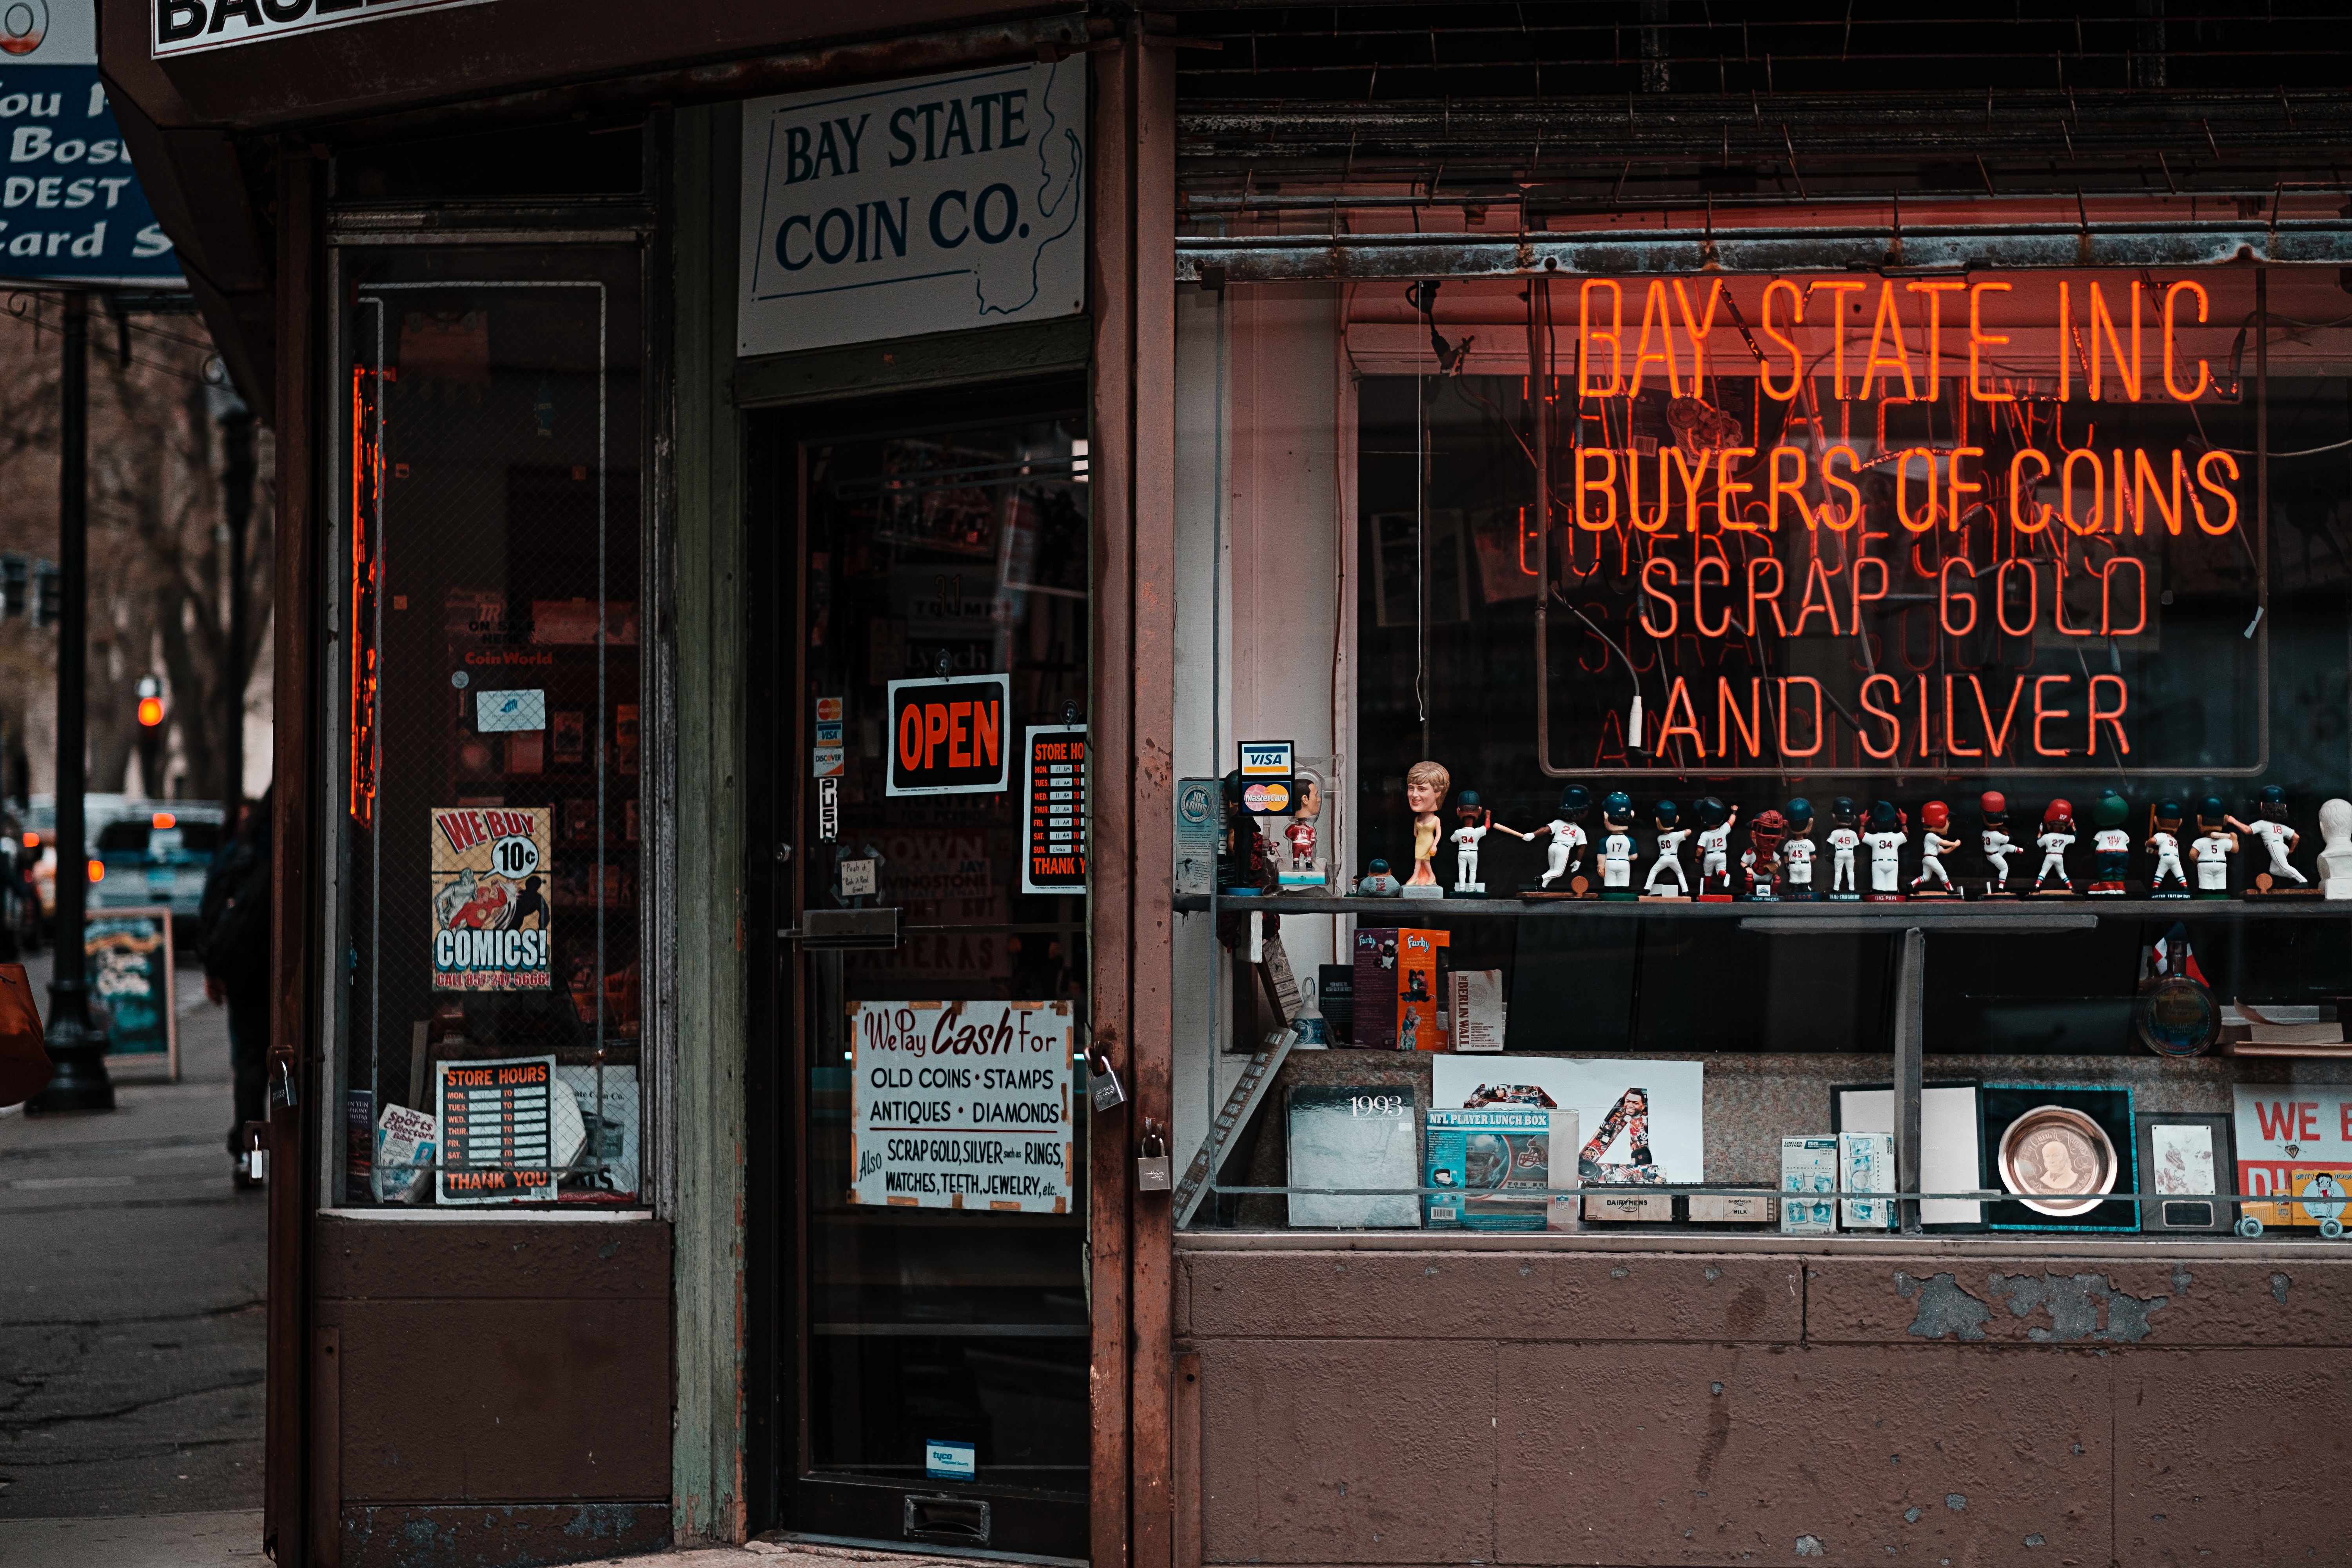
street, night, window, city, sign, shop, store, facade, darkness, shopping, door, neon, cool image, cool photo, retail, urban area, display window